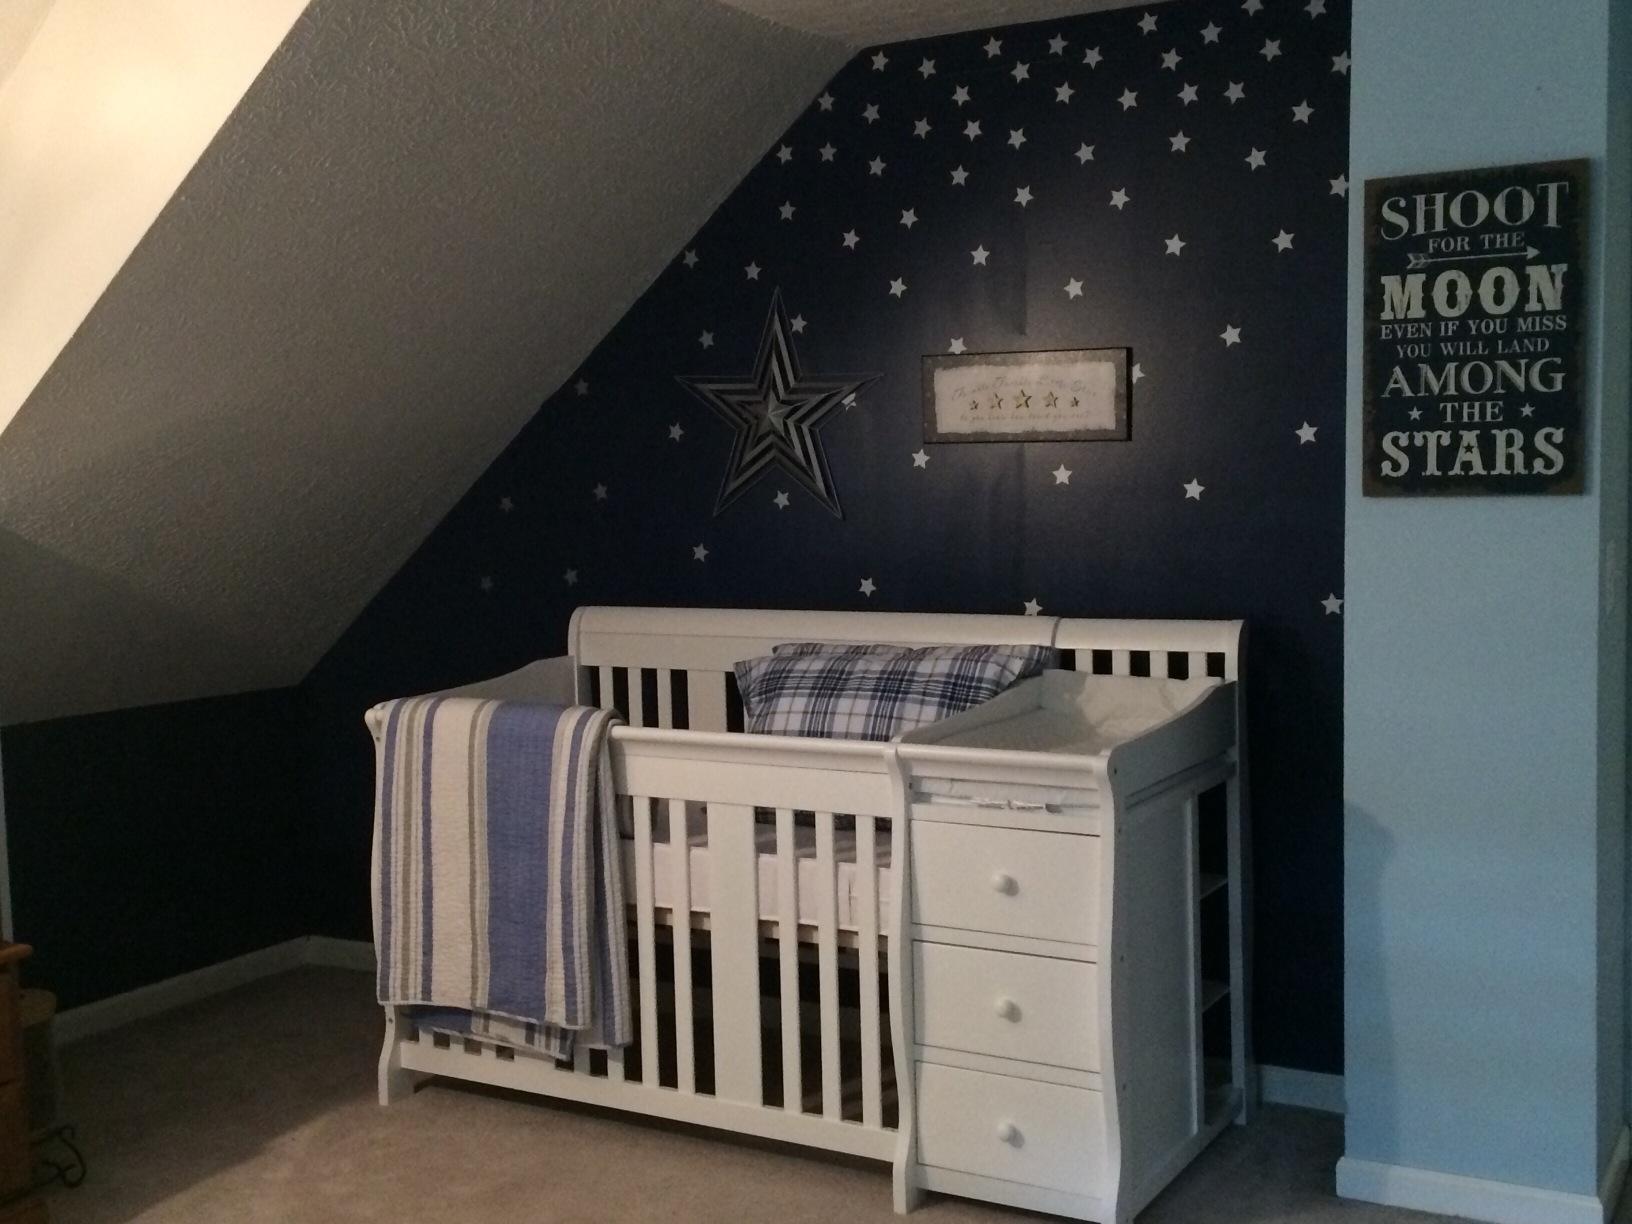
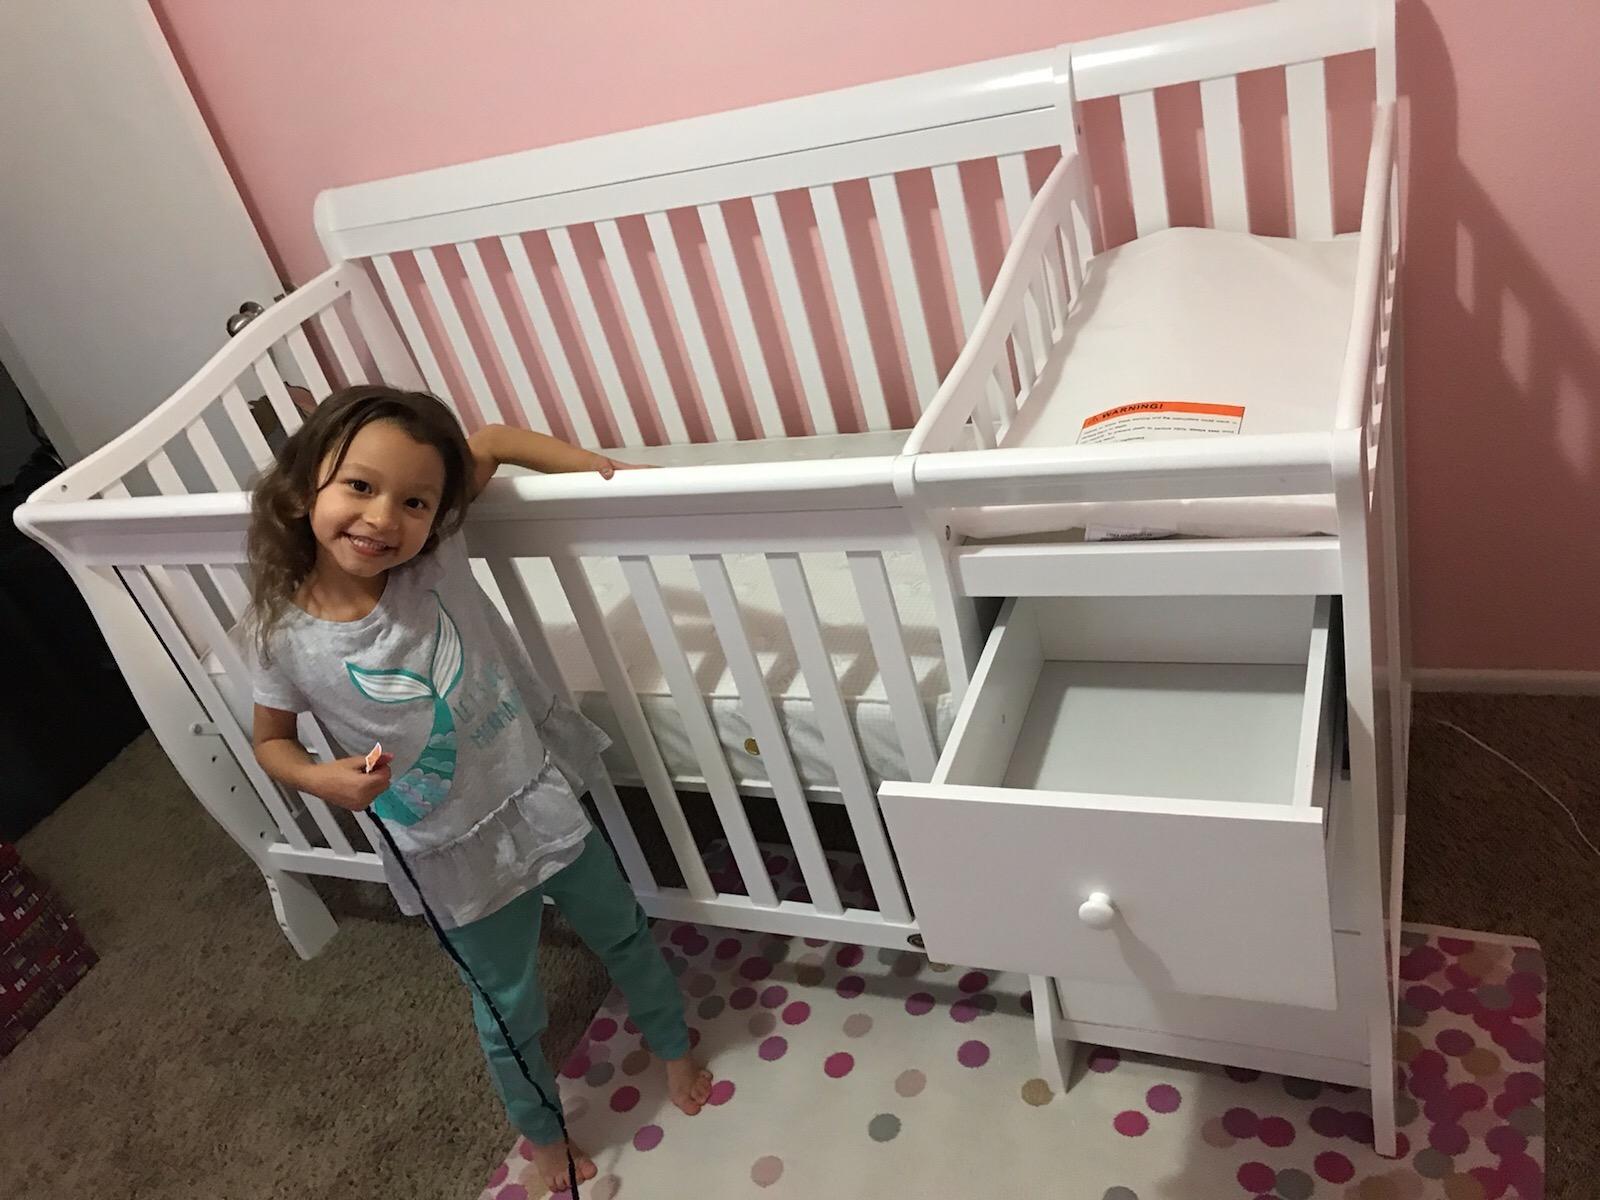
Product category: products_crib
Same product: yes